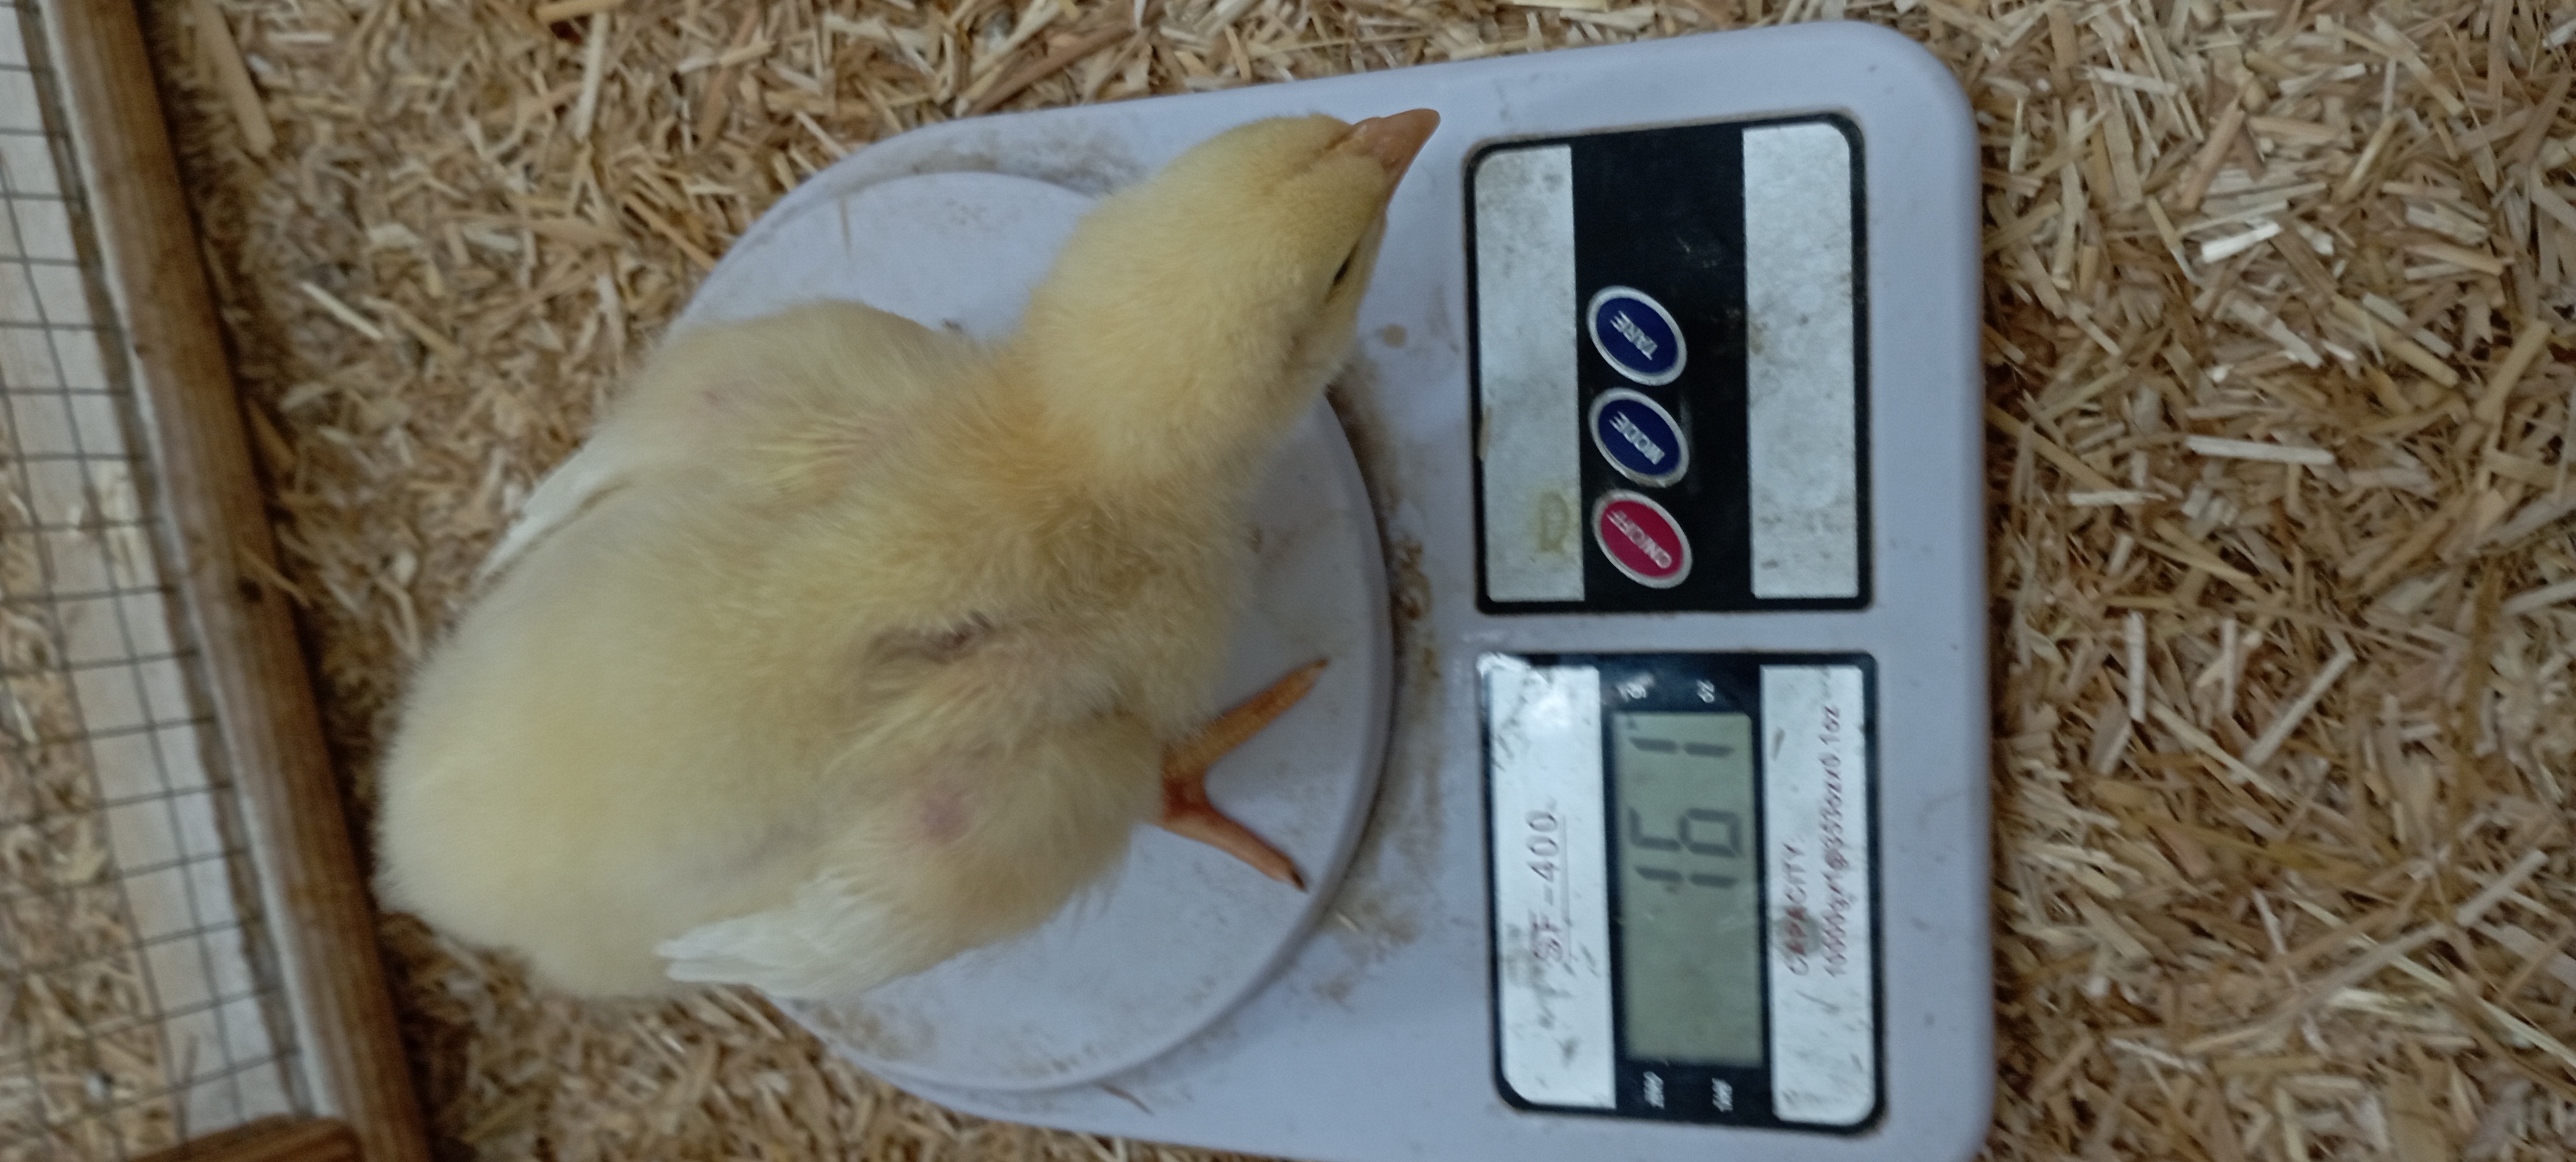
Weight: 160 g